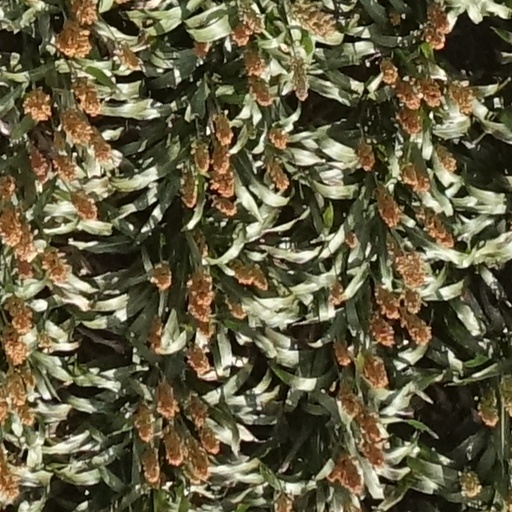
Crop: sorghum